Marcelino Ulibarri Eguilaz

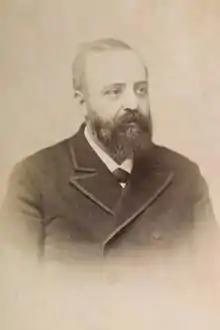
Pascual Comin, Carlist leader in Aragon

The Basque family of Ulibarri (spelled also Ullibarri, Ulíbarri or Uribarri) was first recorded in the Medieval era; over the centuries it became very branched, also in America, and produced a number of recognized personalities. Marcelino's forefathers formed part of the Navarrese hidalguia; his most distant ancestor identified was the great-grandfather Domingo, recorded in the late 18th century. His son and Marcelino's grandfather, Juan Ciriaco de Ulibarri Mélida (died 1883), was noted as "rico propietario" in , a hamlet in the central Navarrese zone known as . His son and the father of Marcelino, Ignacio de Ulibarri Hita (died after 1916), served as the mayor of Muez in the mid-1880s. In sources he was also named "rico propietario de Muez" and mentioned in relation to a multi-faceted agricultural business, though in 1915 the press referred to him also as "comerciante". The Ulibarri house in Muez, named "la casa de la Parra", was considered to have been "la principal del pueblo".